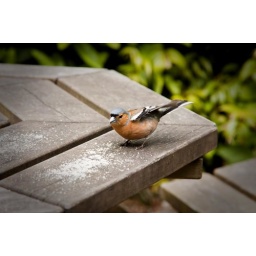
Identified by my wife using her new bird book as a male Bullfinch, feeding off a table at Arlington House